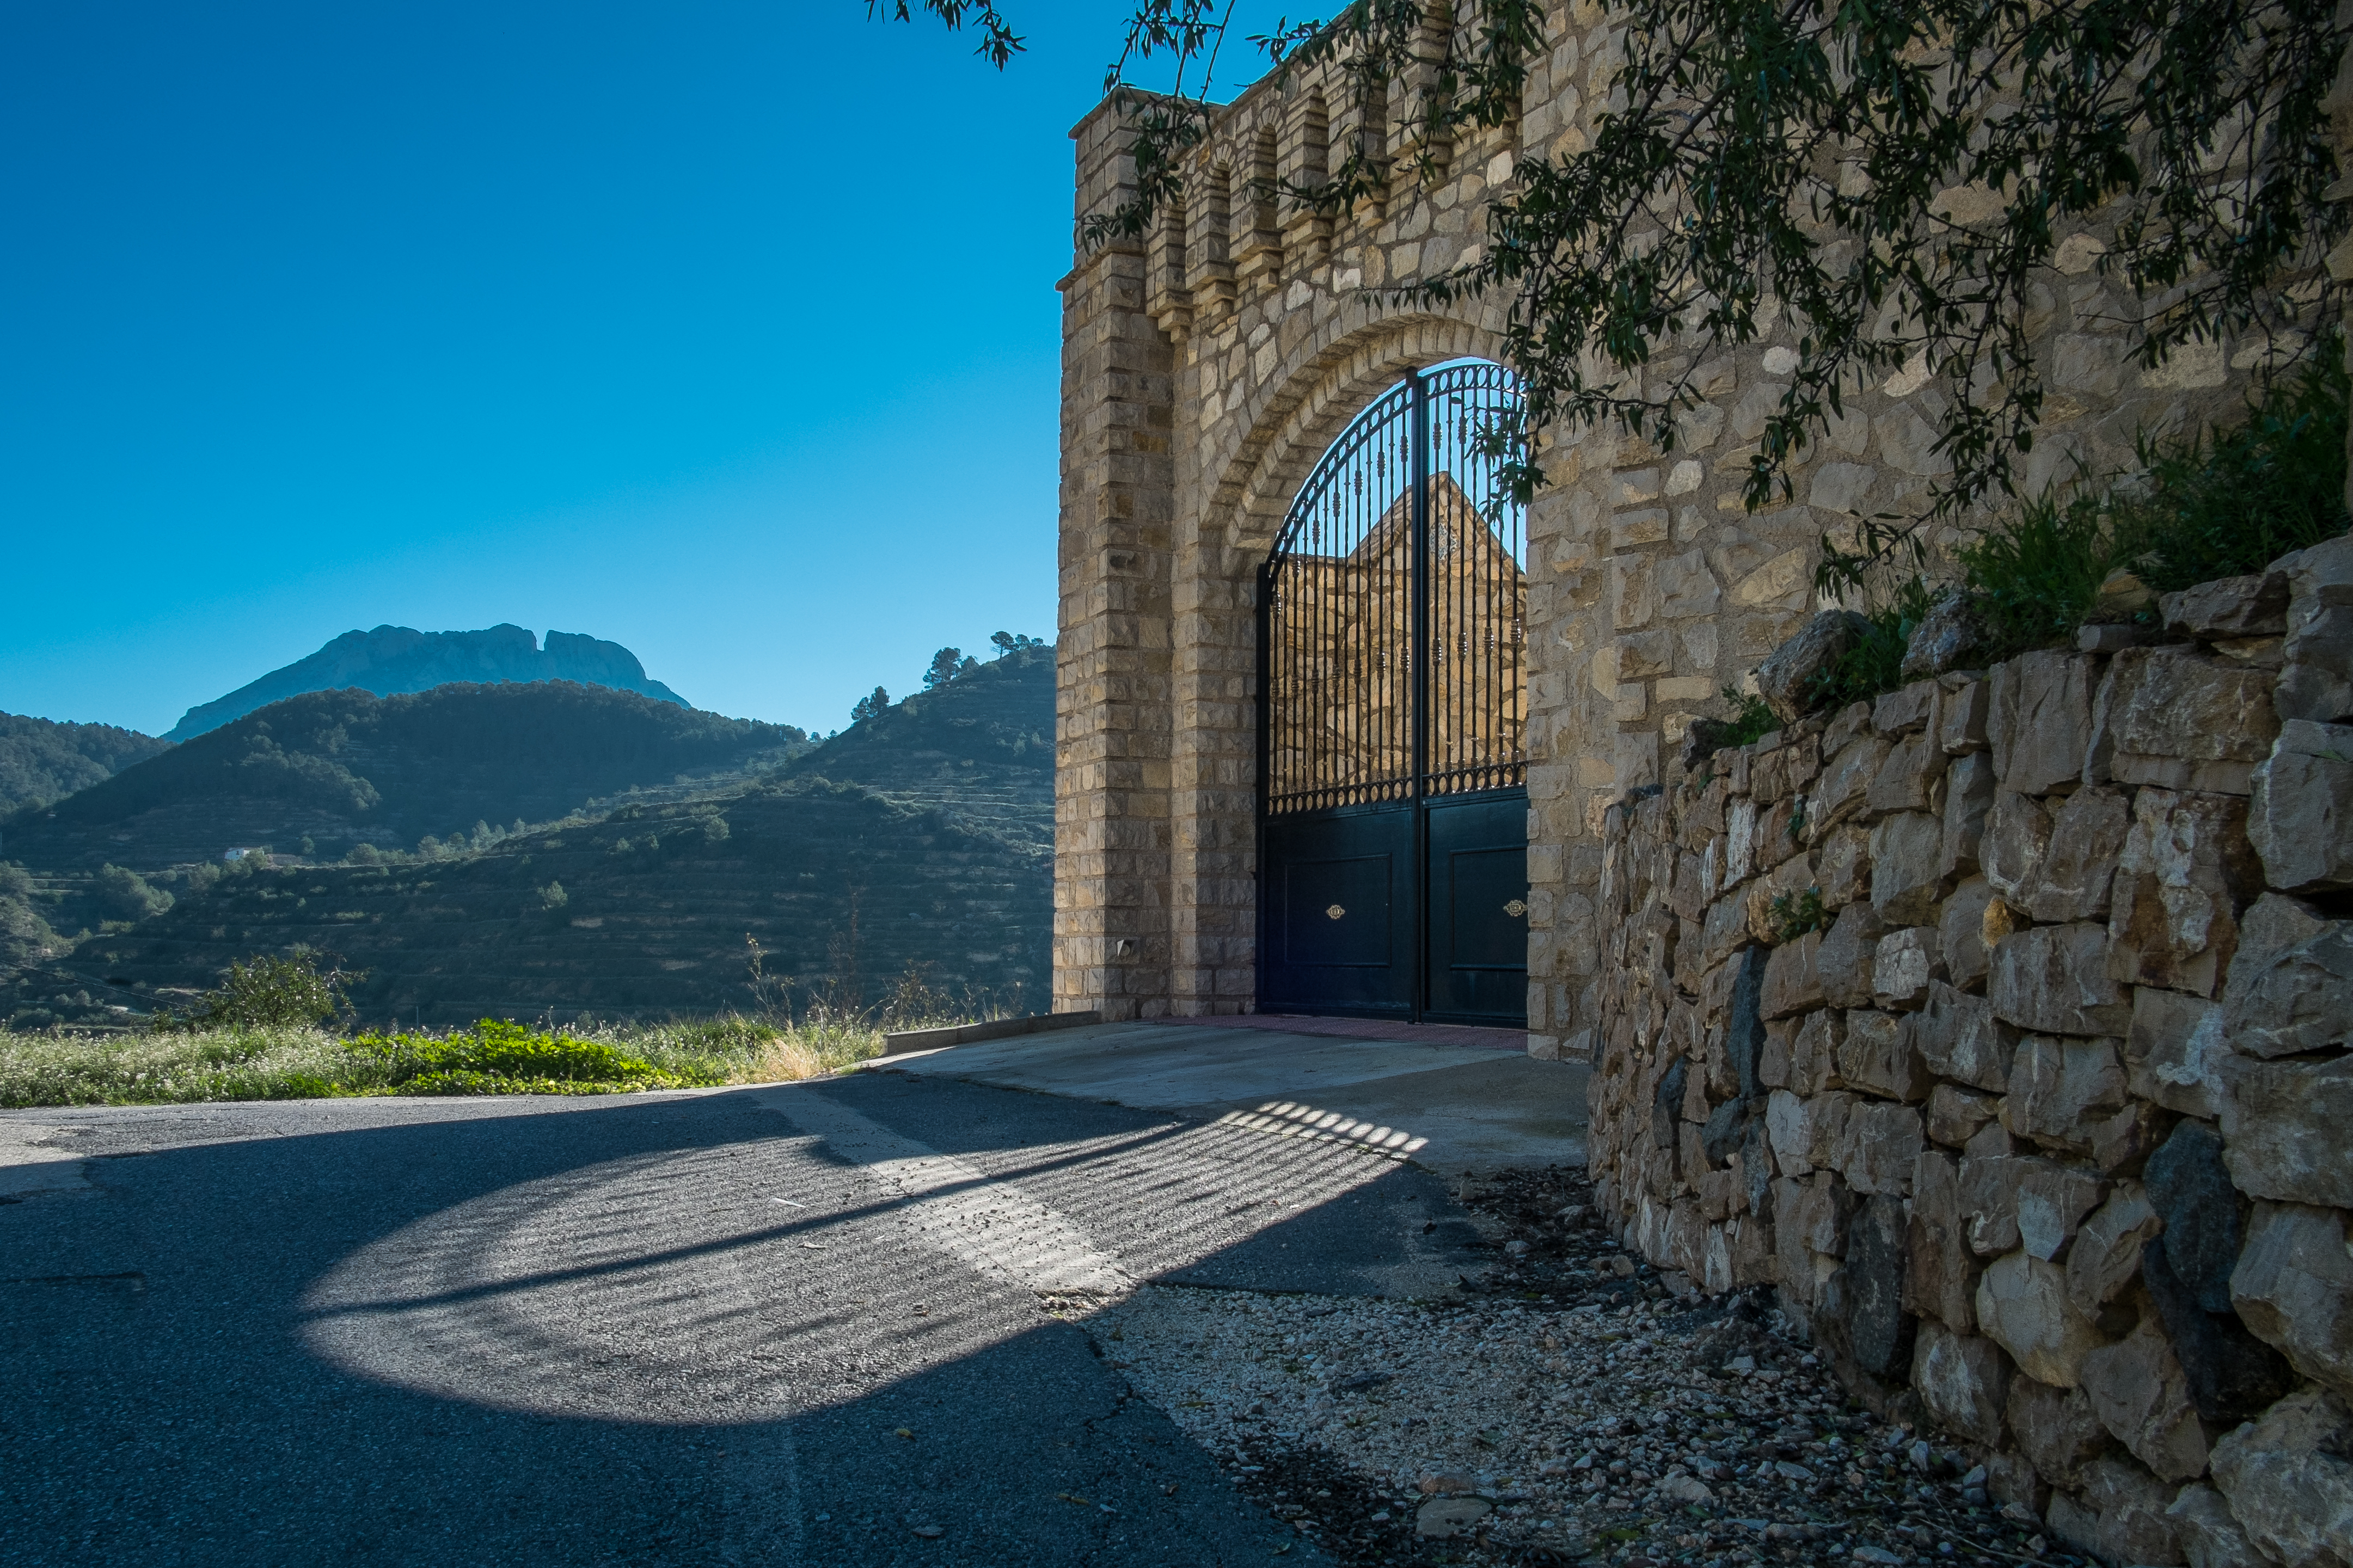
landscape, rock, architecture, bridge, wall, vacation, arch, landmark, blue, shadows, spain, ruins, monastery, estate, will, willyverhulst